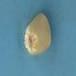
Maize quality: Good